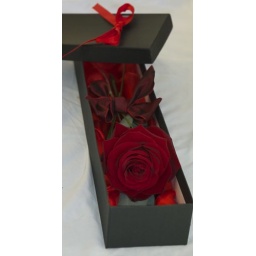
Single Red Rose in a black box with red ribbon ties. Simple and elegant, prefect for Valentine's Day.